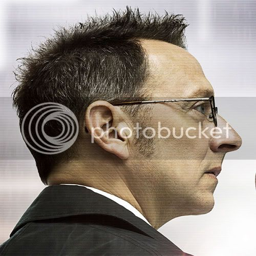
photo of spiky hairstyle in science fiction tv program .